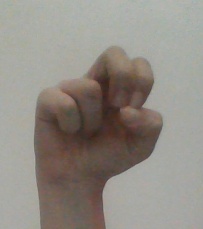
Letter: gaaf